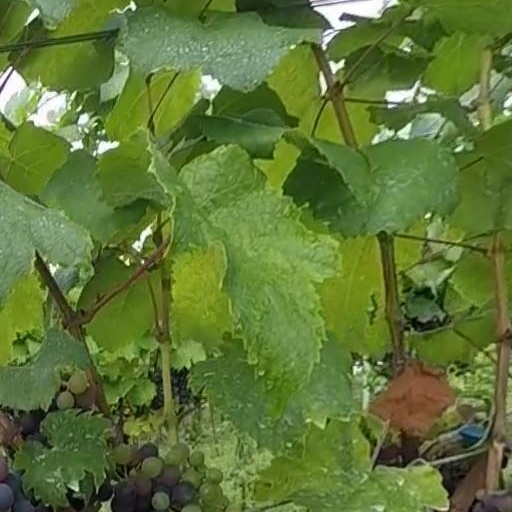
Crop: grape